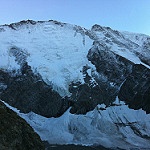
Label: glacier